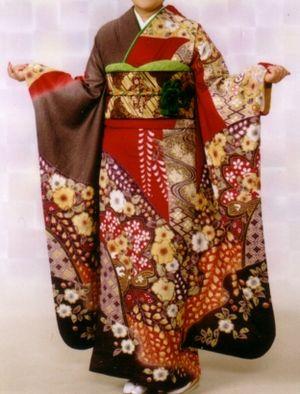
costume traditionnel Hurisode, avec l'aimable autorisation de mon amie, merci a elle.